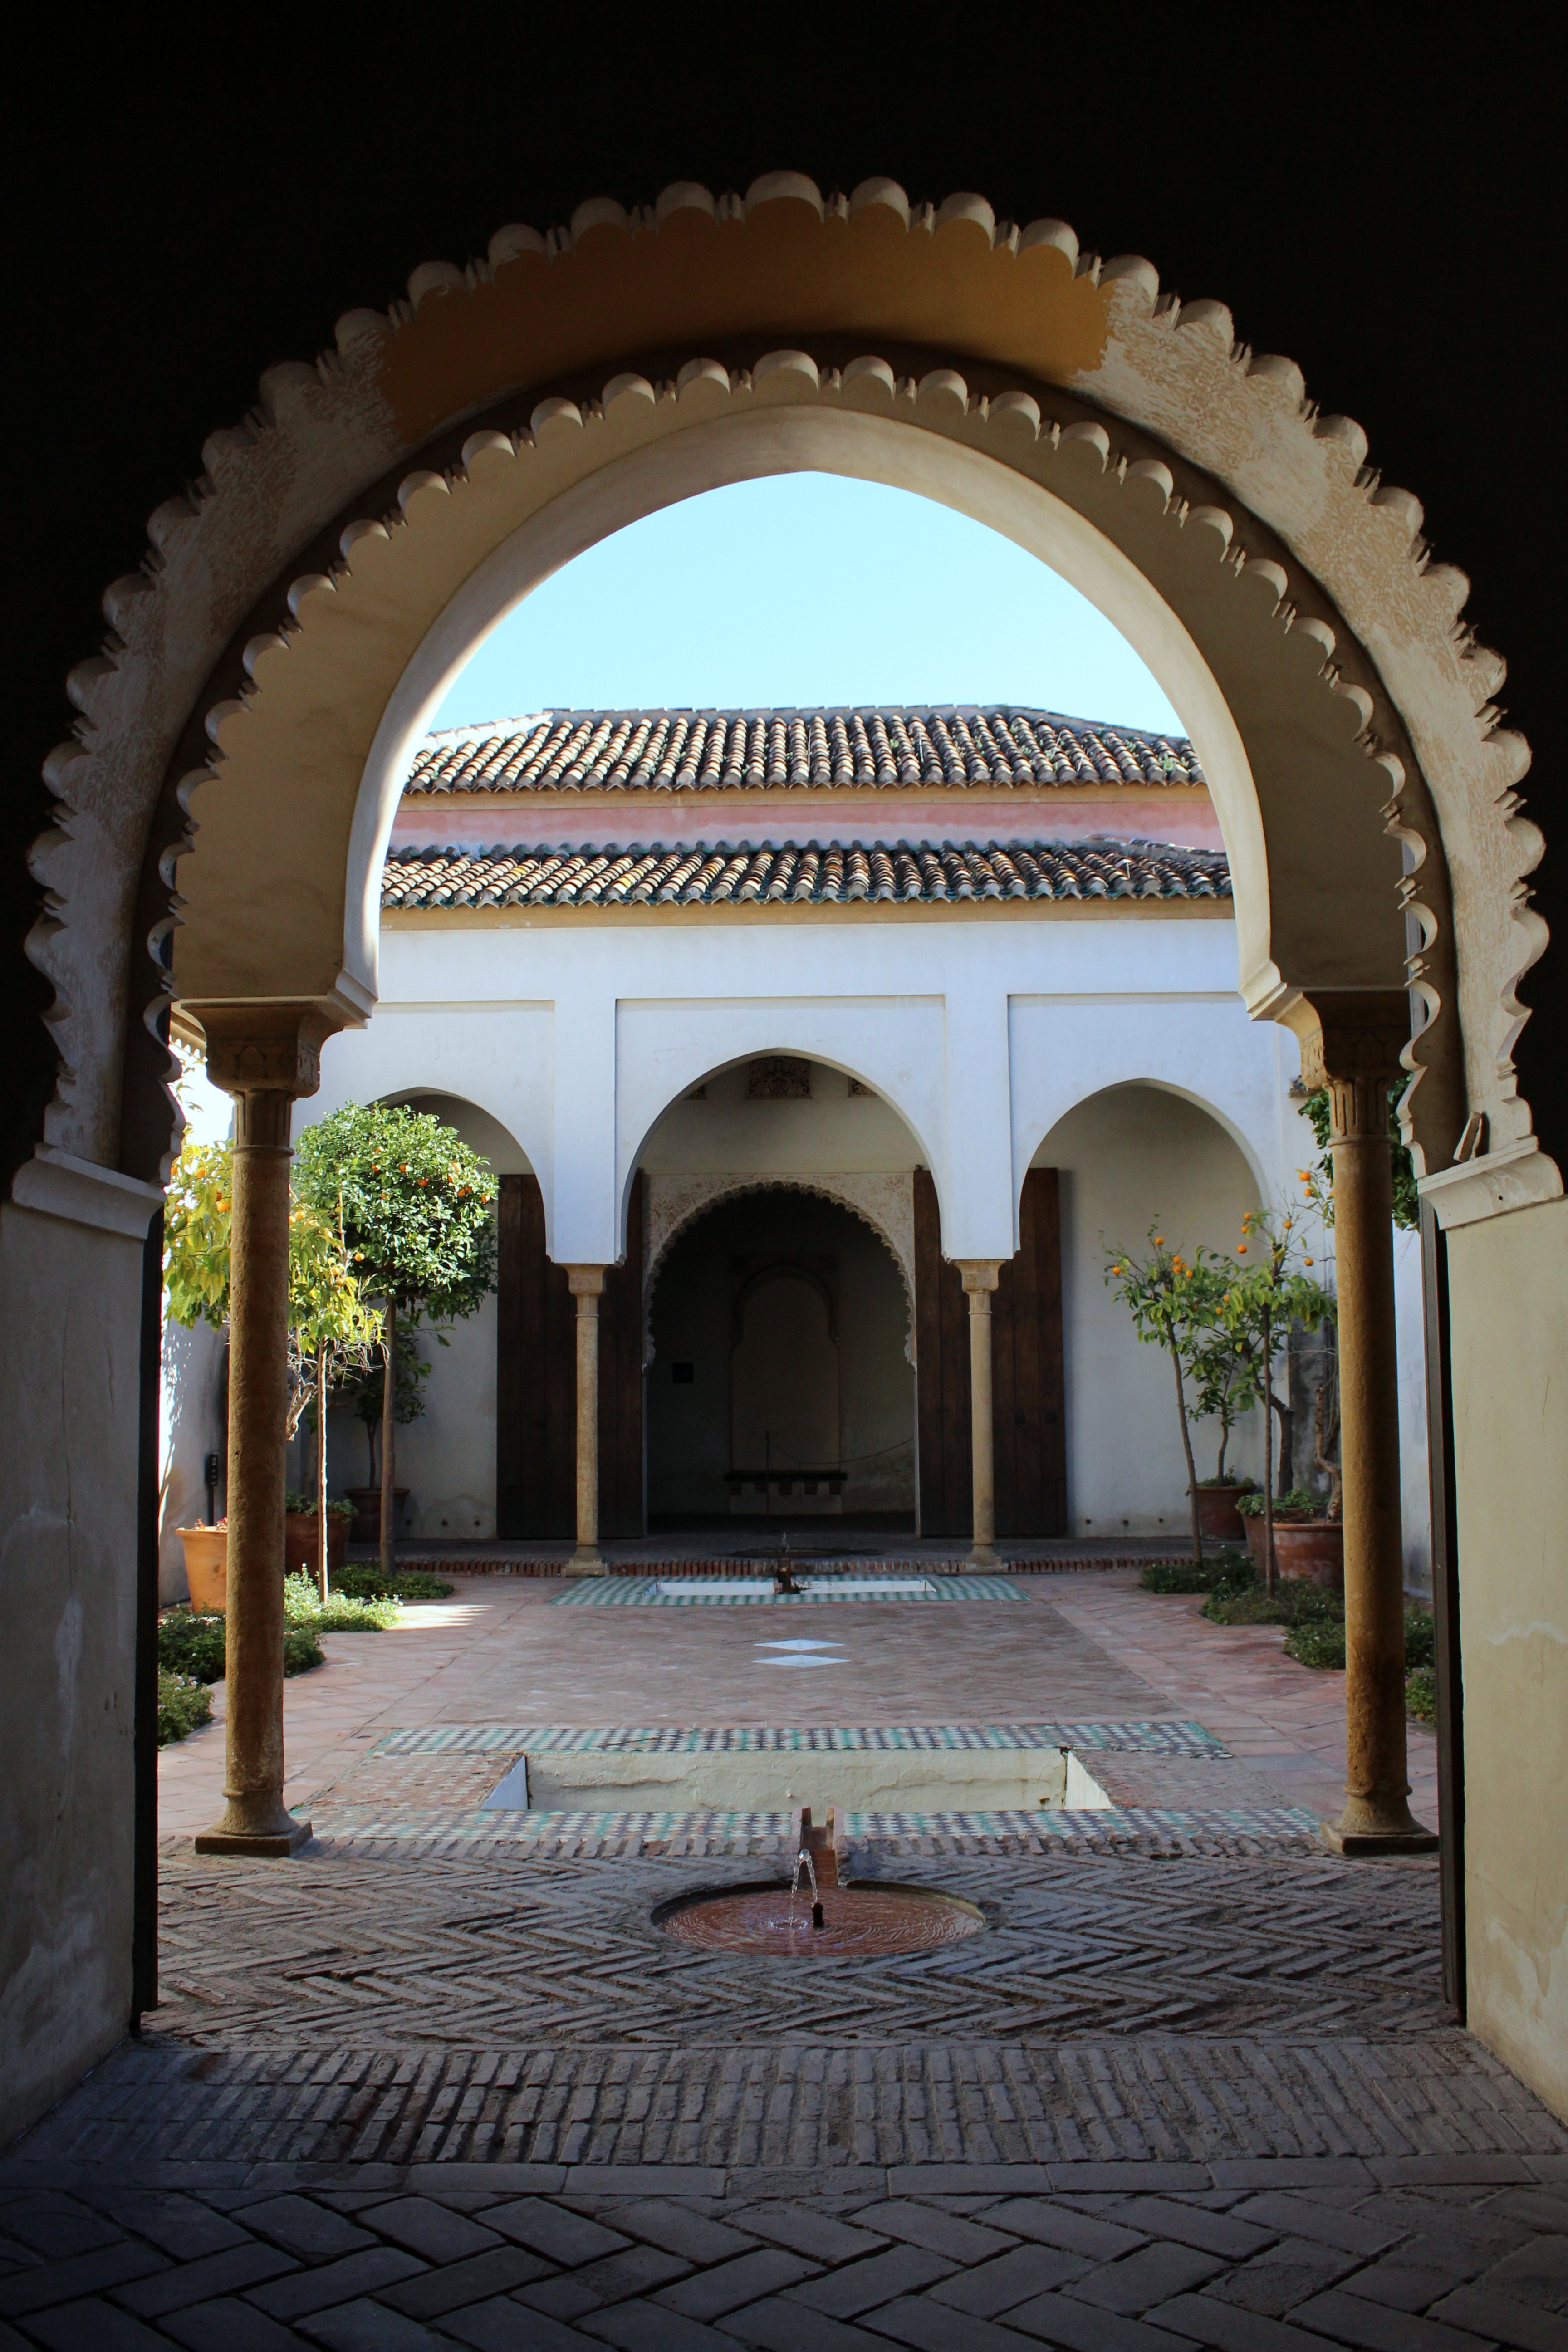
architecture, building, palace, europe, arch, column, landmark, historic, tourism, place of worship, fortress, spain, temple, shrine, mosque, history, spanish, historical, arabic, muslim, moorish, ancient history